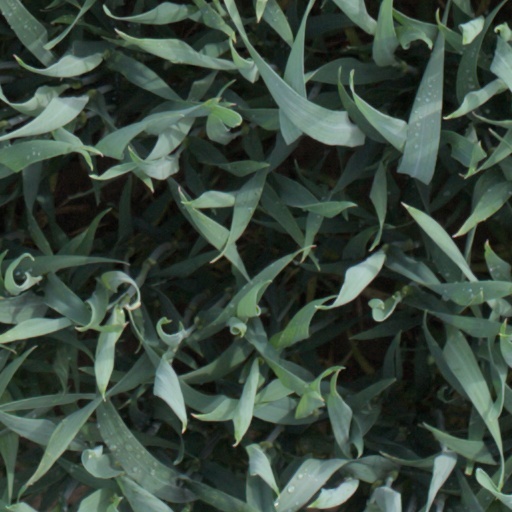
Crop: wheat